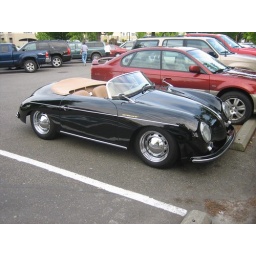
the car we drove. ha ha! not really! two dogs and two little quarelling girls wouldn't fit in there!